Tom Johnston (musician)

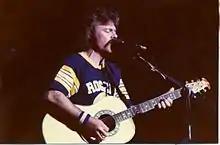
Tommy Johnston Toys for Tots Concert Atlanta, Georgia Dec 1980

In December 1973, the British music magazine "NME" reported the relatively trivial news that Johnston had been arrested in California on a charge of marijuana possession. More seriously however, following years of a road touring lifestyle and health issues surrounding stomach ulcers which stood as a challenge since high school, Johnston became severely ill on the eve of a major tour beginning in Memphis, Tennessee in 1975 to promote "Stampede". Johnston's condition was so precarious that he required emergency hospitalization for a bleeding ulcer. With Johnston convalescing and the tour already underway, fellow Doobie Brother Jeff Baxter proposed recruiting a fellow Steely Dan alum to fill the hole. This led to the emergency hiring of Michael McDonald, who became the lead singer of the band. Restored to fitness in 1976 and briefly back in the band, Johnston contributed one original song to "Takin' It to the Streets" ("Turn It Loose"), and also added a vocal cameo to Pat Simmons' tune "Wheels of Fortune". He also made live appearances with the band in 1976 (appearing in a concert filmed that year at Winterland in San Francisco, excerpts from which appear occasionally on VH1 Classic), but was sidelined once again in the fall due to exhaustion. None of Johnston's songs appeared on "Livin' on the Fault Line", though he had written and the band had recorded five of his compositions for the album. Finally, before "Fault Line" was released, Johnston had his songs removed and left the band that he co-founded (though he received credit for guitars and vocals and was pictured on the album's inner sleeve band photo). After a few years of restored health but growing differences in musical direction between band members, Johnston finally left the band in 1977 to pursue a solo career that produced two albums with Warner Bros: "Everything You've Heard Is True" and "Still Feels Good" (reissued on compact disc by Wounded Bird Records), and "Billboard" Hot 100 hit "Savannah Nights" (#34 Top 100 "Billboard" Hit −1980).